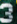
Number: 3